Millionaire Cop

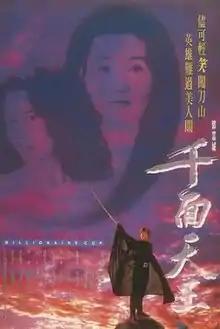
Film poster

Millionaire Cop is a 1993 Hong Kong action comedy film directed by Nelson Cheung and starring Aaron Kwok, Maggie Cheung, Chingmy Yau and Ng Man-tat.